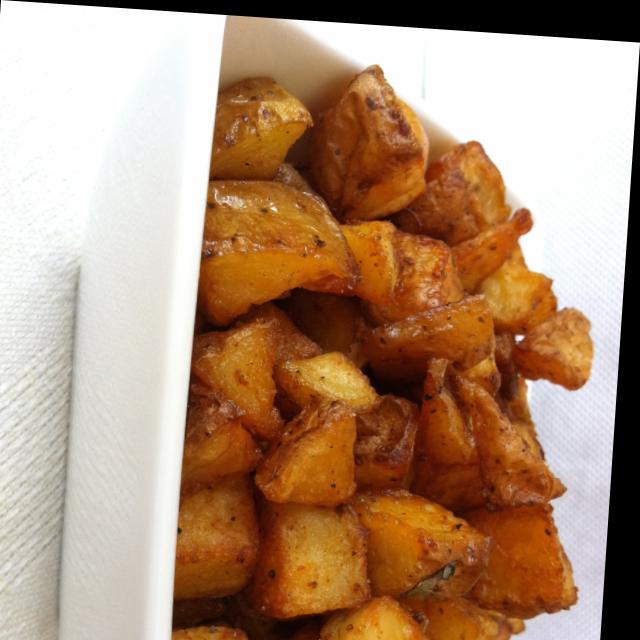
Dish: aloo_masala